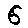
Label: 6